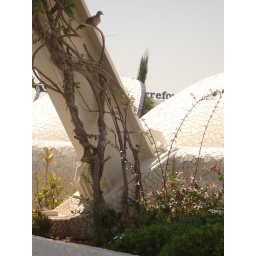
Nice bird in a tree